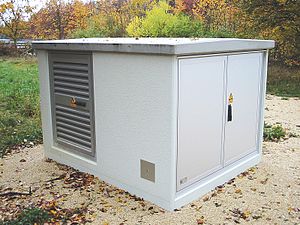
Transformatorstation
Kompakt transformatorstation.
En transformatorstation, ofte kaldet transformerstation, er et anlæg i elnettet, som muliggør at elektricitetens vej fra indgående ledninger kan dirigeres til udgående ledninger på en sikker måde. Det er ofte en bygning opført af sten eller metal, der giver læ og afdækning til en transformator, der transformerer den elektriske spænding ned fra f.eks. 10...36kV - til 230V og 400V som er elforsyningsnettets forsyningsspænding, så den kan anvendes af forbrugere og det private erhvervsliv.